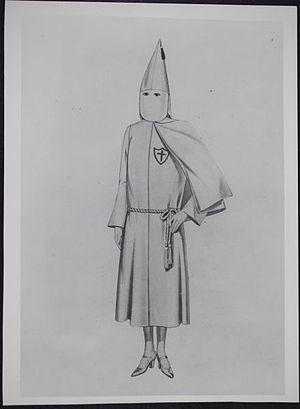
Le Women of the Ku Klux Klan, connu également sous le sigle WKKK ou le nom de Women's Ku Klux Klan, est une des organisations auxiliaires de la société secrète terroriste suprémaciste blanche Ku Klux Klan, fondée en 1923 et rassemblant uniquement des femmes blanches, protestantes et non-immigrées âgées de plus de 16 ans, désignées sous le terme de Klanswomen, qui n'étaient pas autorisées à rejoindre le Ku Klux Klan en raison de leur sexe.